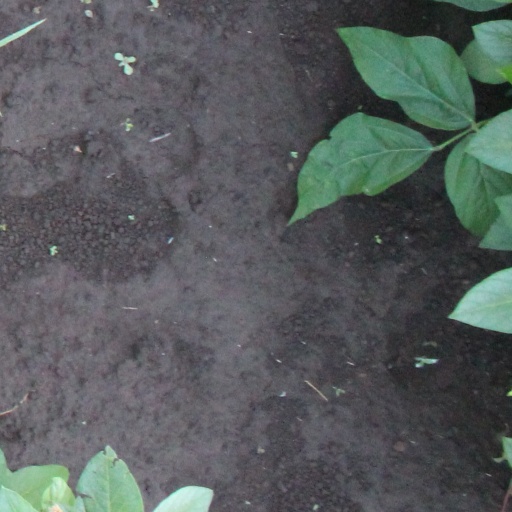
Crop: soybean